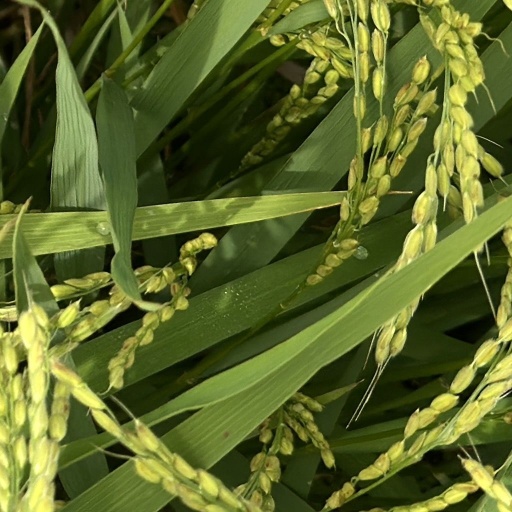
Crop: rice